Stone circles in the British Isles and Brittany

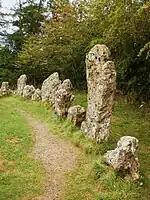
The largest stone in the King's Men, a stone circle that is the dominant part of the Rollright Stones complex in the Cotswolds.

There has been much analysis and debate about these monuments. No simple explanations have emerged. The original purposes of the stone ring monuments has been widely debated by antiquarians and archaeologists for several centuries.